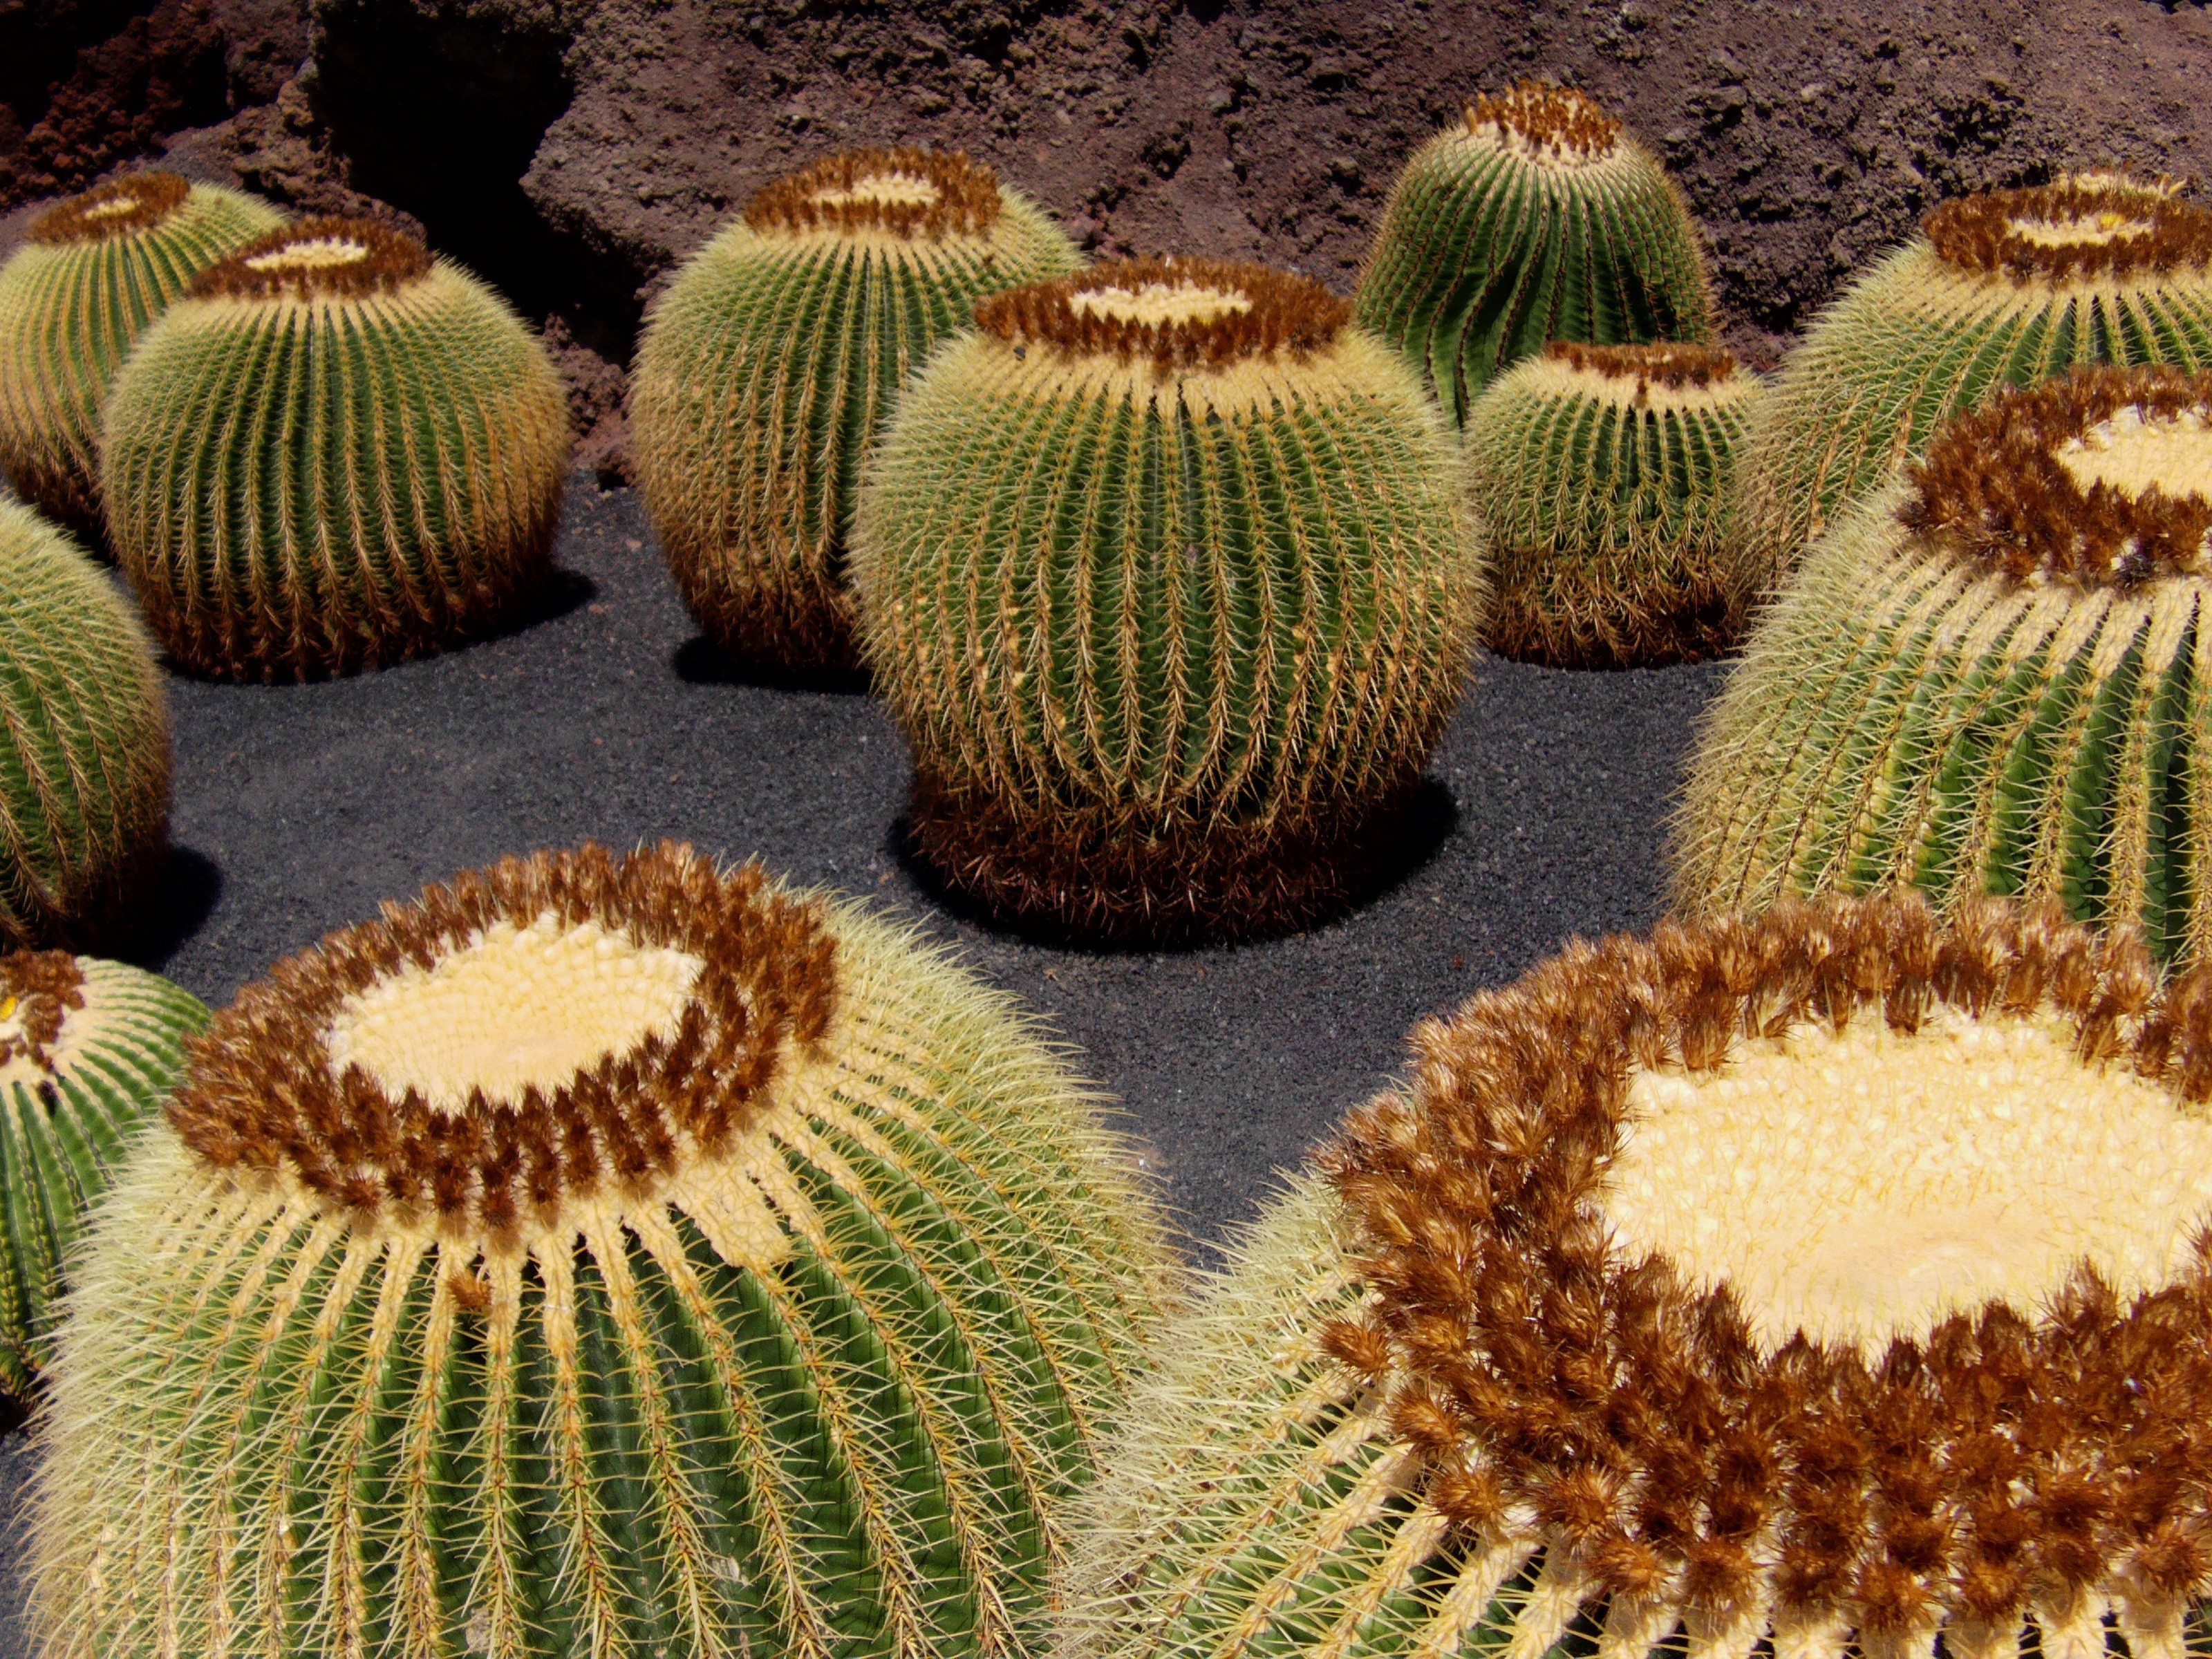
cactus, plant, flower, botany, canary islands, lanzarote, flowering plant, schwiegermuttersitz, land plant, hedgehog cactus